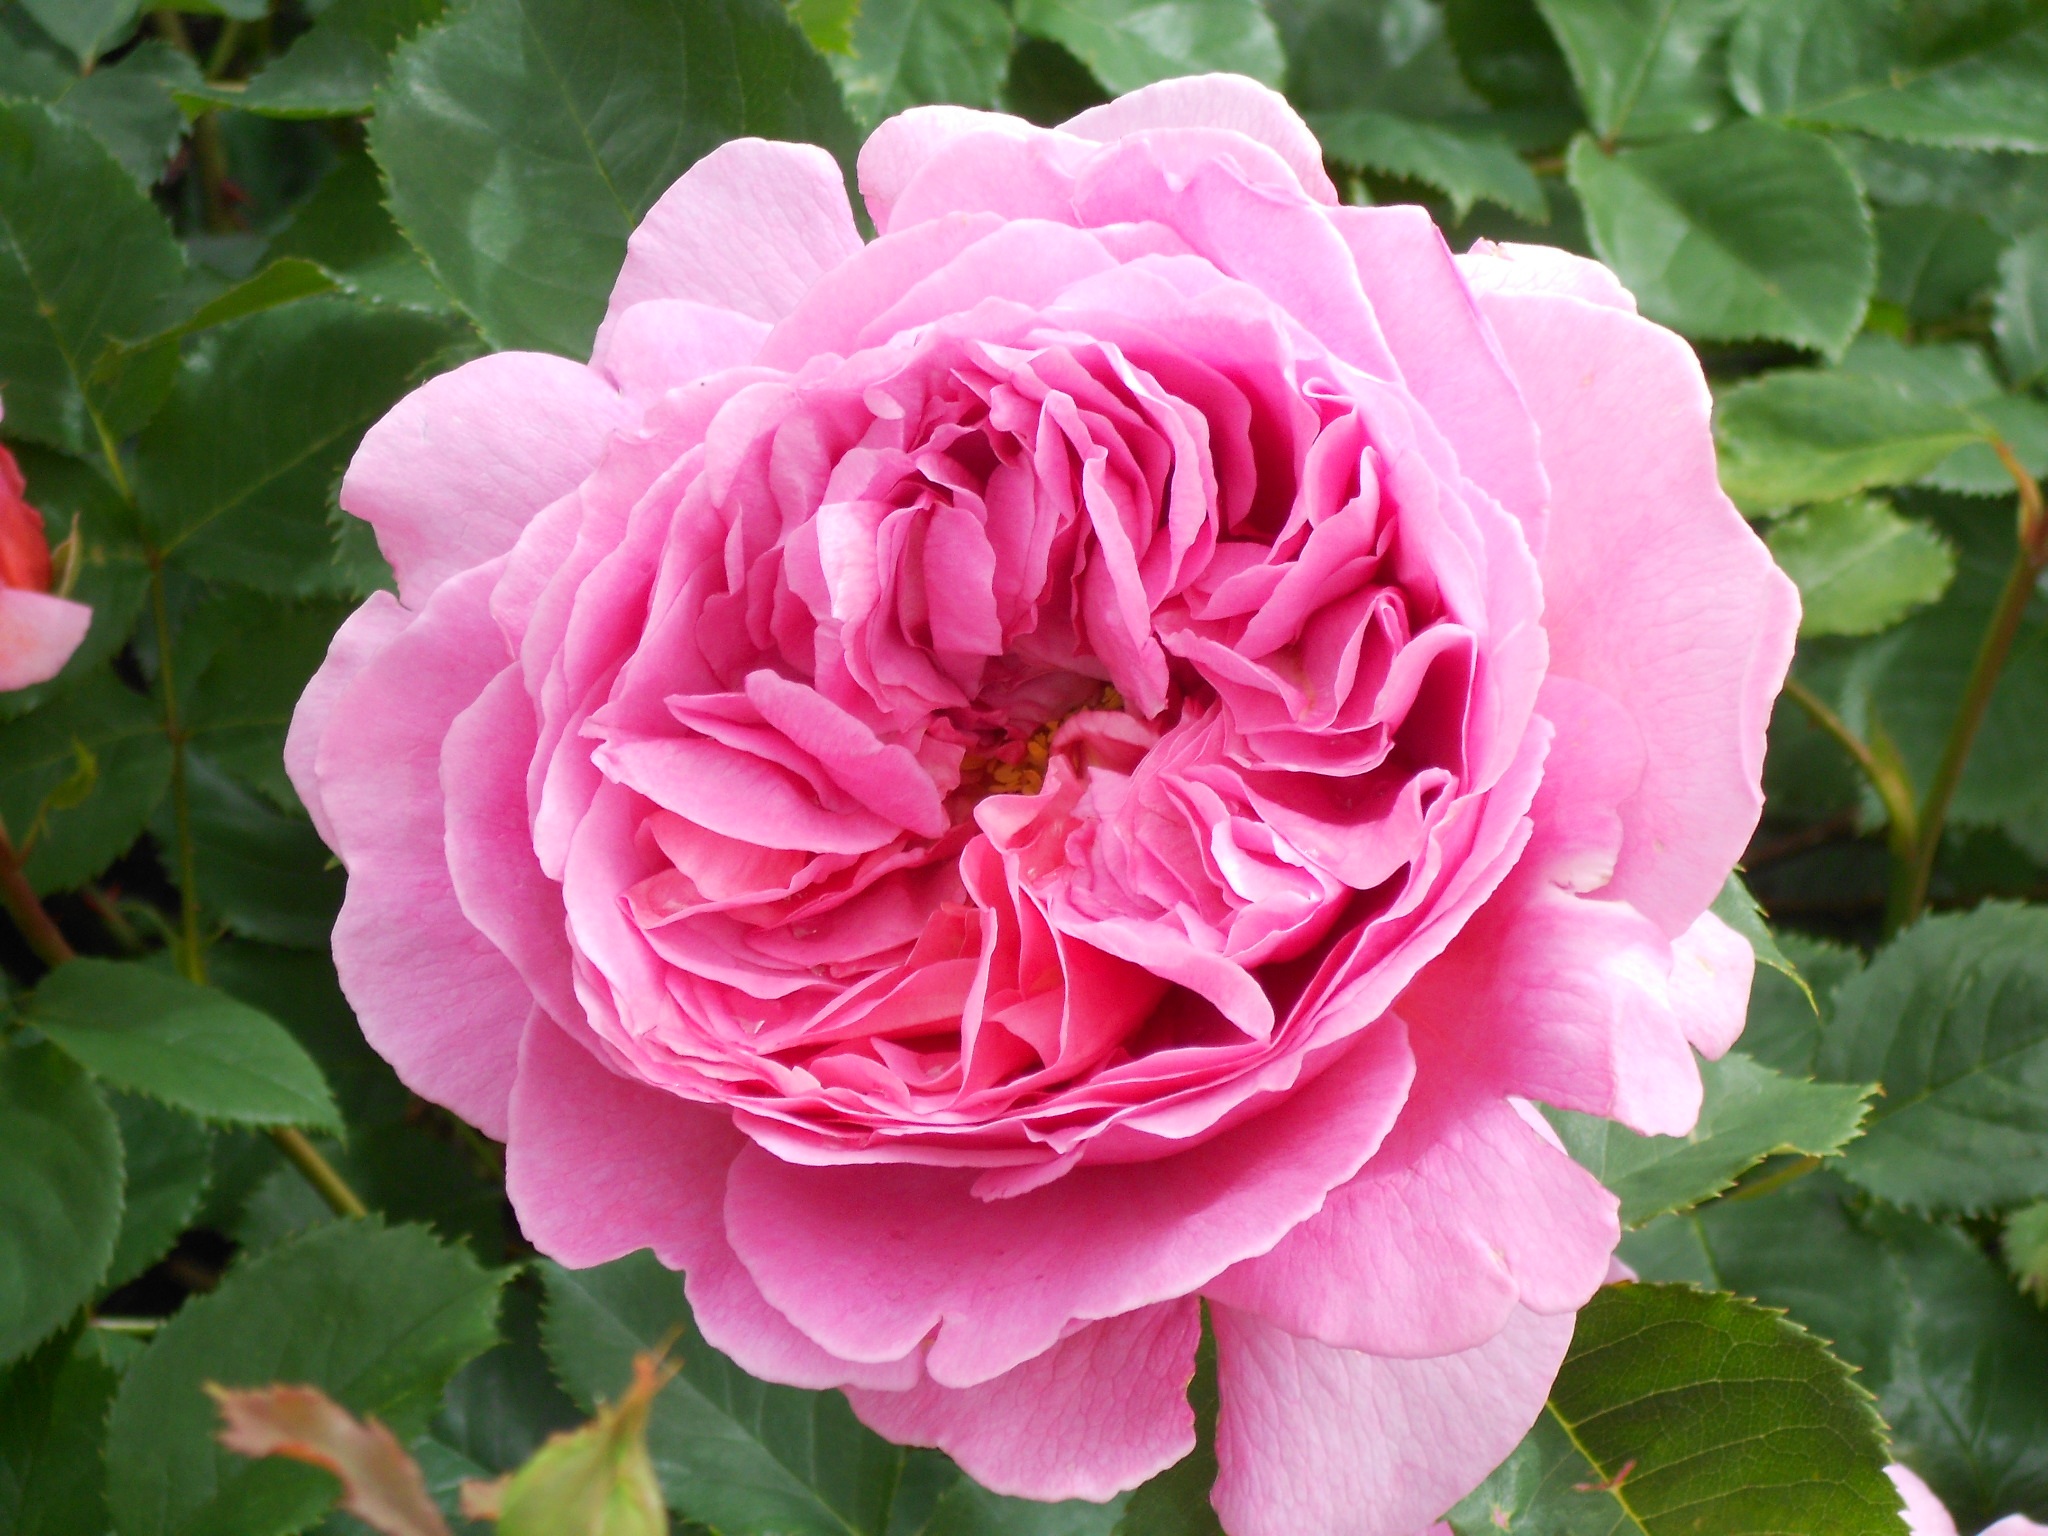
plant, flower, petal, rose, pink, pink rose, floribunda, flowering plant, garden roses, rose family, land plant, rosa centifolia, rose order, rosa gallica